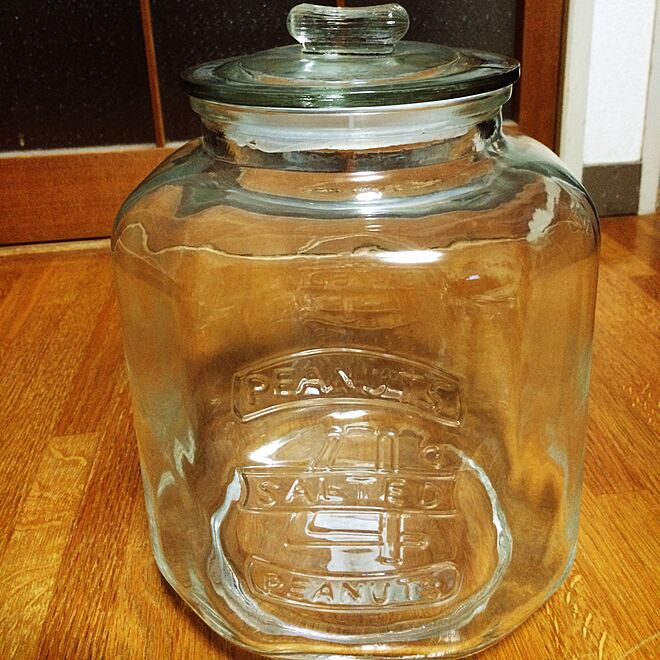
Waste category: glass